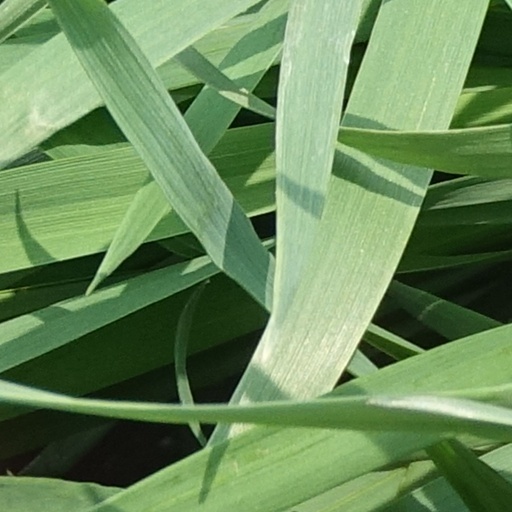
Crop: wheat